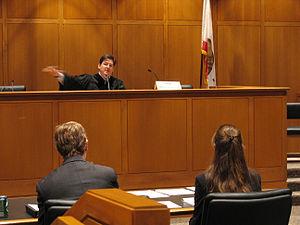
L'ethnologie est l'une des sciences humaines et sociales : elle relève de l'anthropologie et est connexe à la sociologie. Son objet est l'étude comparative et explicative de l'ensemble des caractères sociaux et culturels « les plus manifestes comme les moins avou[é]s » des groupes humains, caractères évolutifs qui sont plus ou moins propres à tel ou tel groupe, et qui en font une « ethnie ». À l'aide de théories et concepts qui lui sont propres, elle tente de parvenir à la formulation de la structure, du fonctionnement et de l'évolution des sociétés. Elle comporte notamment deux théories opposées, le fonctionnalisme de Bronislaw Malinowski et le structuralisme de Claude Lévi-Strauss.